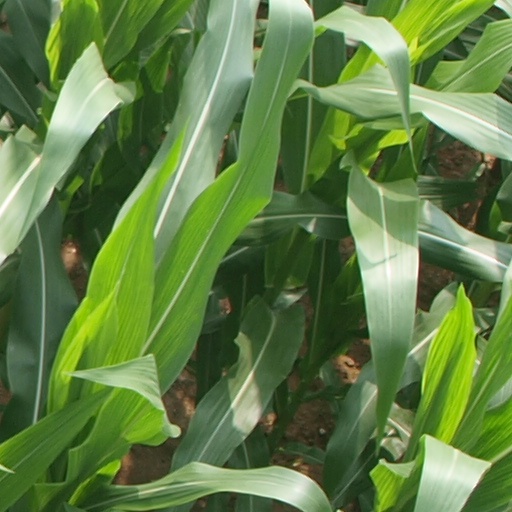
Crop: maize; corn